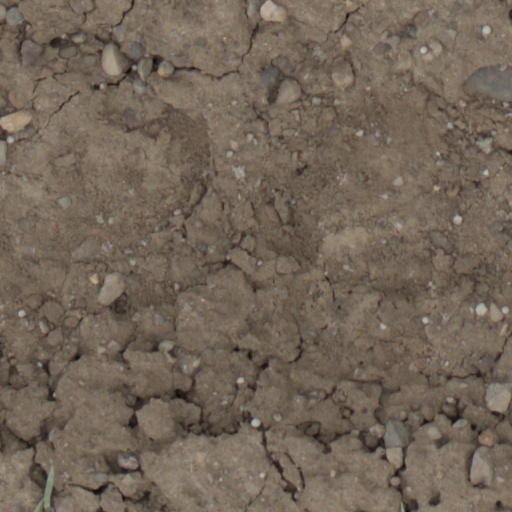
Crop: wheat